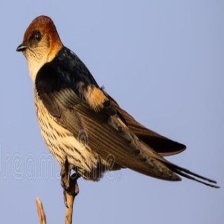
Species: STRIPPED SWALLOW
Scientific name: CECROPIS ABYSSINICA